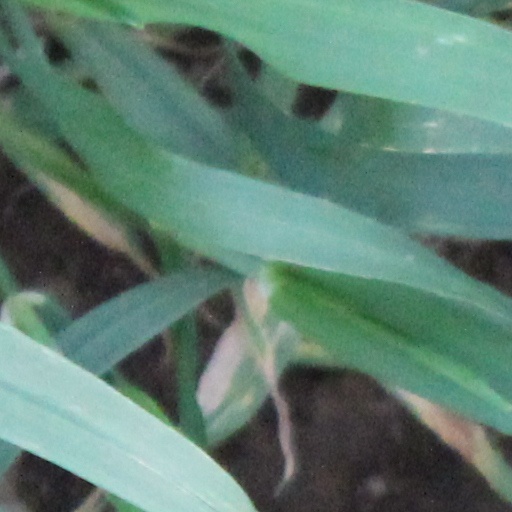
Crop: wheat